Southeast African cheetah

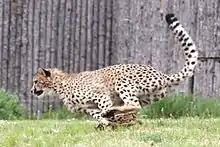
A cheetah in Cincinnati Zoo and Botanical Garden, Ohio, United States

The cheetah once occurred in several areas of Southern Africa, but not commonly in South Africa.